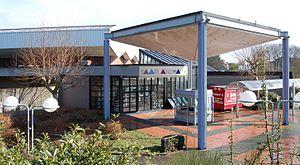
Saarlandhalle est une arène intérieure polyvalente de 5 500 places située à Sarrebruck, en Allemagne. Ouvert à l'origine en 1967 avec des fonds de la Sarre Sporttoto pour des compétitions sportives, il a ensuite été converti en arène intérieure polyvalente. Le Ludwigsparkstadion est situé près du hall. Saarlandhalle est également le premier stade couvert en Allemagne de l'Ouest organisé en société à responsabilité limitée.